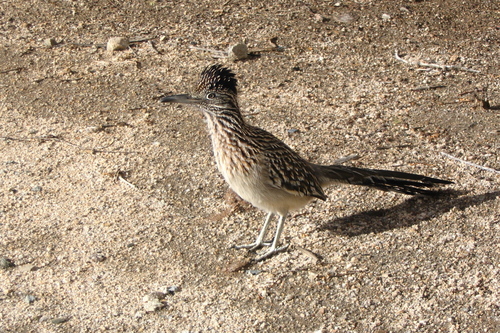
this bird has a long beak, long tail feathers and the feathers on its crown are standing up.
this bird has a white belly, brown and white speckled wings, breast, throat,and crown, a grey superciliary and cheek patch and a long grey bill.
this wiry looking brown bird has a dirty white belly, a sort of feathery eminence on its head, and a lengthy set of tail feathers, all of which (save the belly) share the same mottled black, white, and brown quality.
this bird's crown is standing and it's colored back and white.
this is a long-tailed bird that is speckled brown and white on it's wings, neck and spiked crown.
this particular bird has a long narrow bill and white legs and feet
this bird has wings that are brown and has a white belly
this bird is white and brown in color, with a large beak.
this bird is brown with white and has a long, pointy beak.
this bird has a long pointed bill, with a brown and black back.
Species: Geococcyx